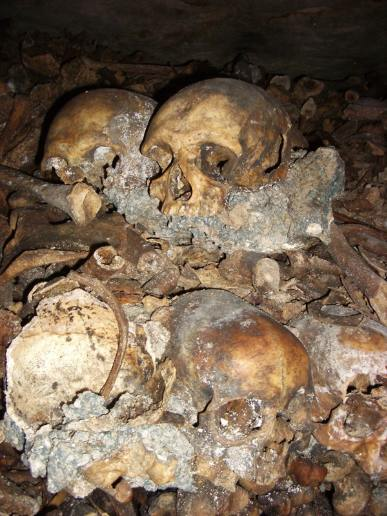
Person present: No